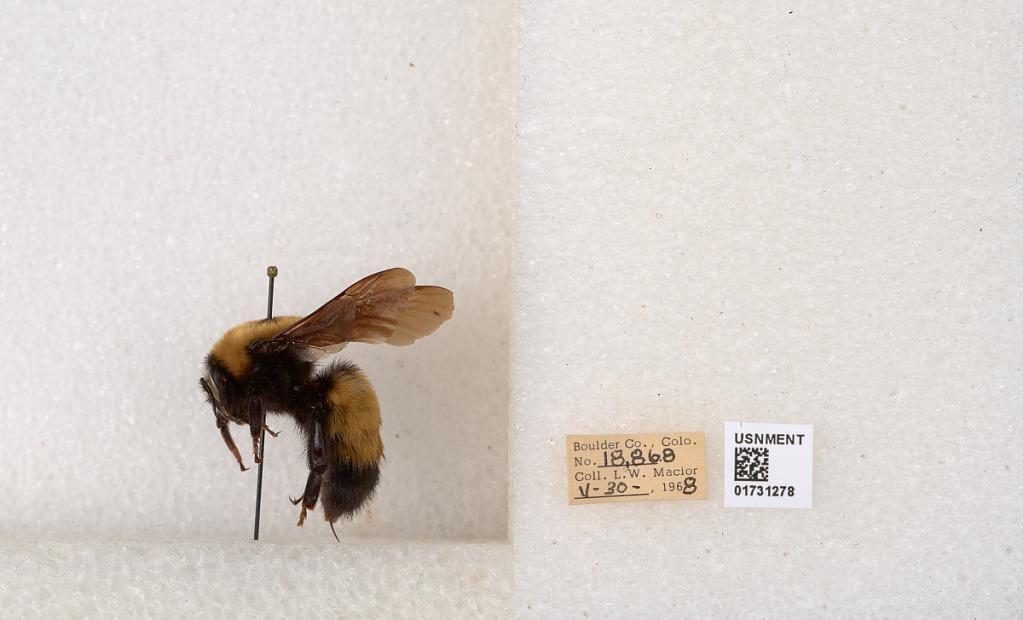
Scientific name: Bombus (Bombus) nevadensis Cresson